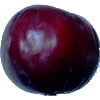
Label: Plum 2